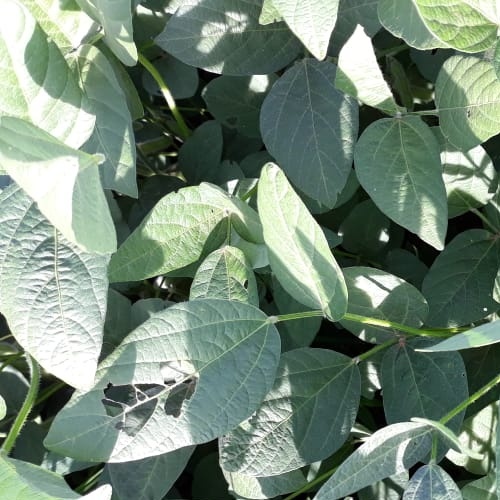
Label: Caterpillar